Hawker Hurricane

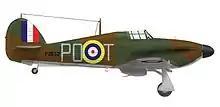
Hurricane Mk.I of the 46 Squadron during the Norwegian campaign, May 1940. This aircraft was abandoned in Norway.

By the middle of 1938, the first 50 Hurricanes had reached squadrons and, at that time, it had been assessed that the rate of production was slightly greater than the RAF's capacity to introduce the new aircraft, which had already been accelerated. Accordingly, the British government gave Hawker the clearance to sell excess aircraft to nations that were likely to oppose German expansion. As a result, there were some modest export sales made to other countries; at the earliest opportunity, a former RAF Hurricane I was dispatched to Yugoslavia for evaluation purposes. Shortly after this evaluation, an order for 24 Hurricane Mk.Is for the Royal Yugoslav Air Force was received; this was followed by the purchase of a production licence for the Hurricane by Yugoslavia. Yugoslavian Hurricanes saw action against the Luftwaffe during the invasion of Yugoslavia in 1941 by the Axis powers.